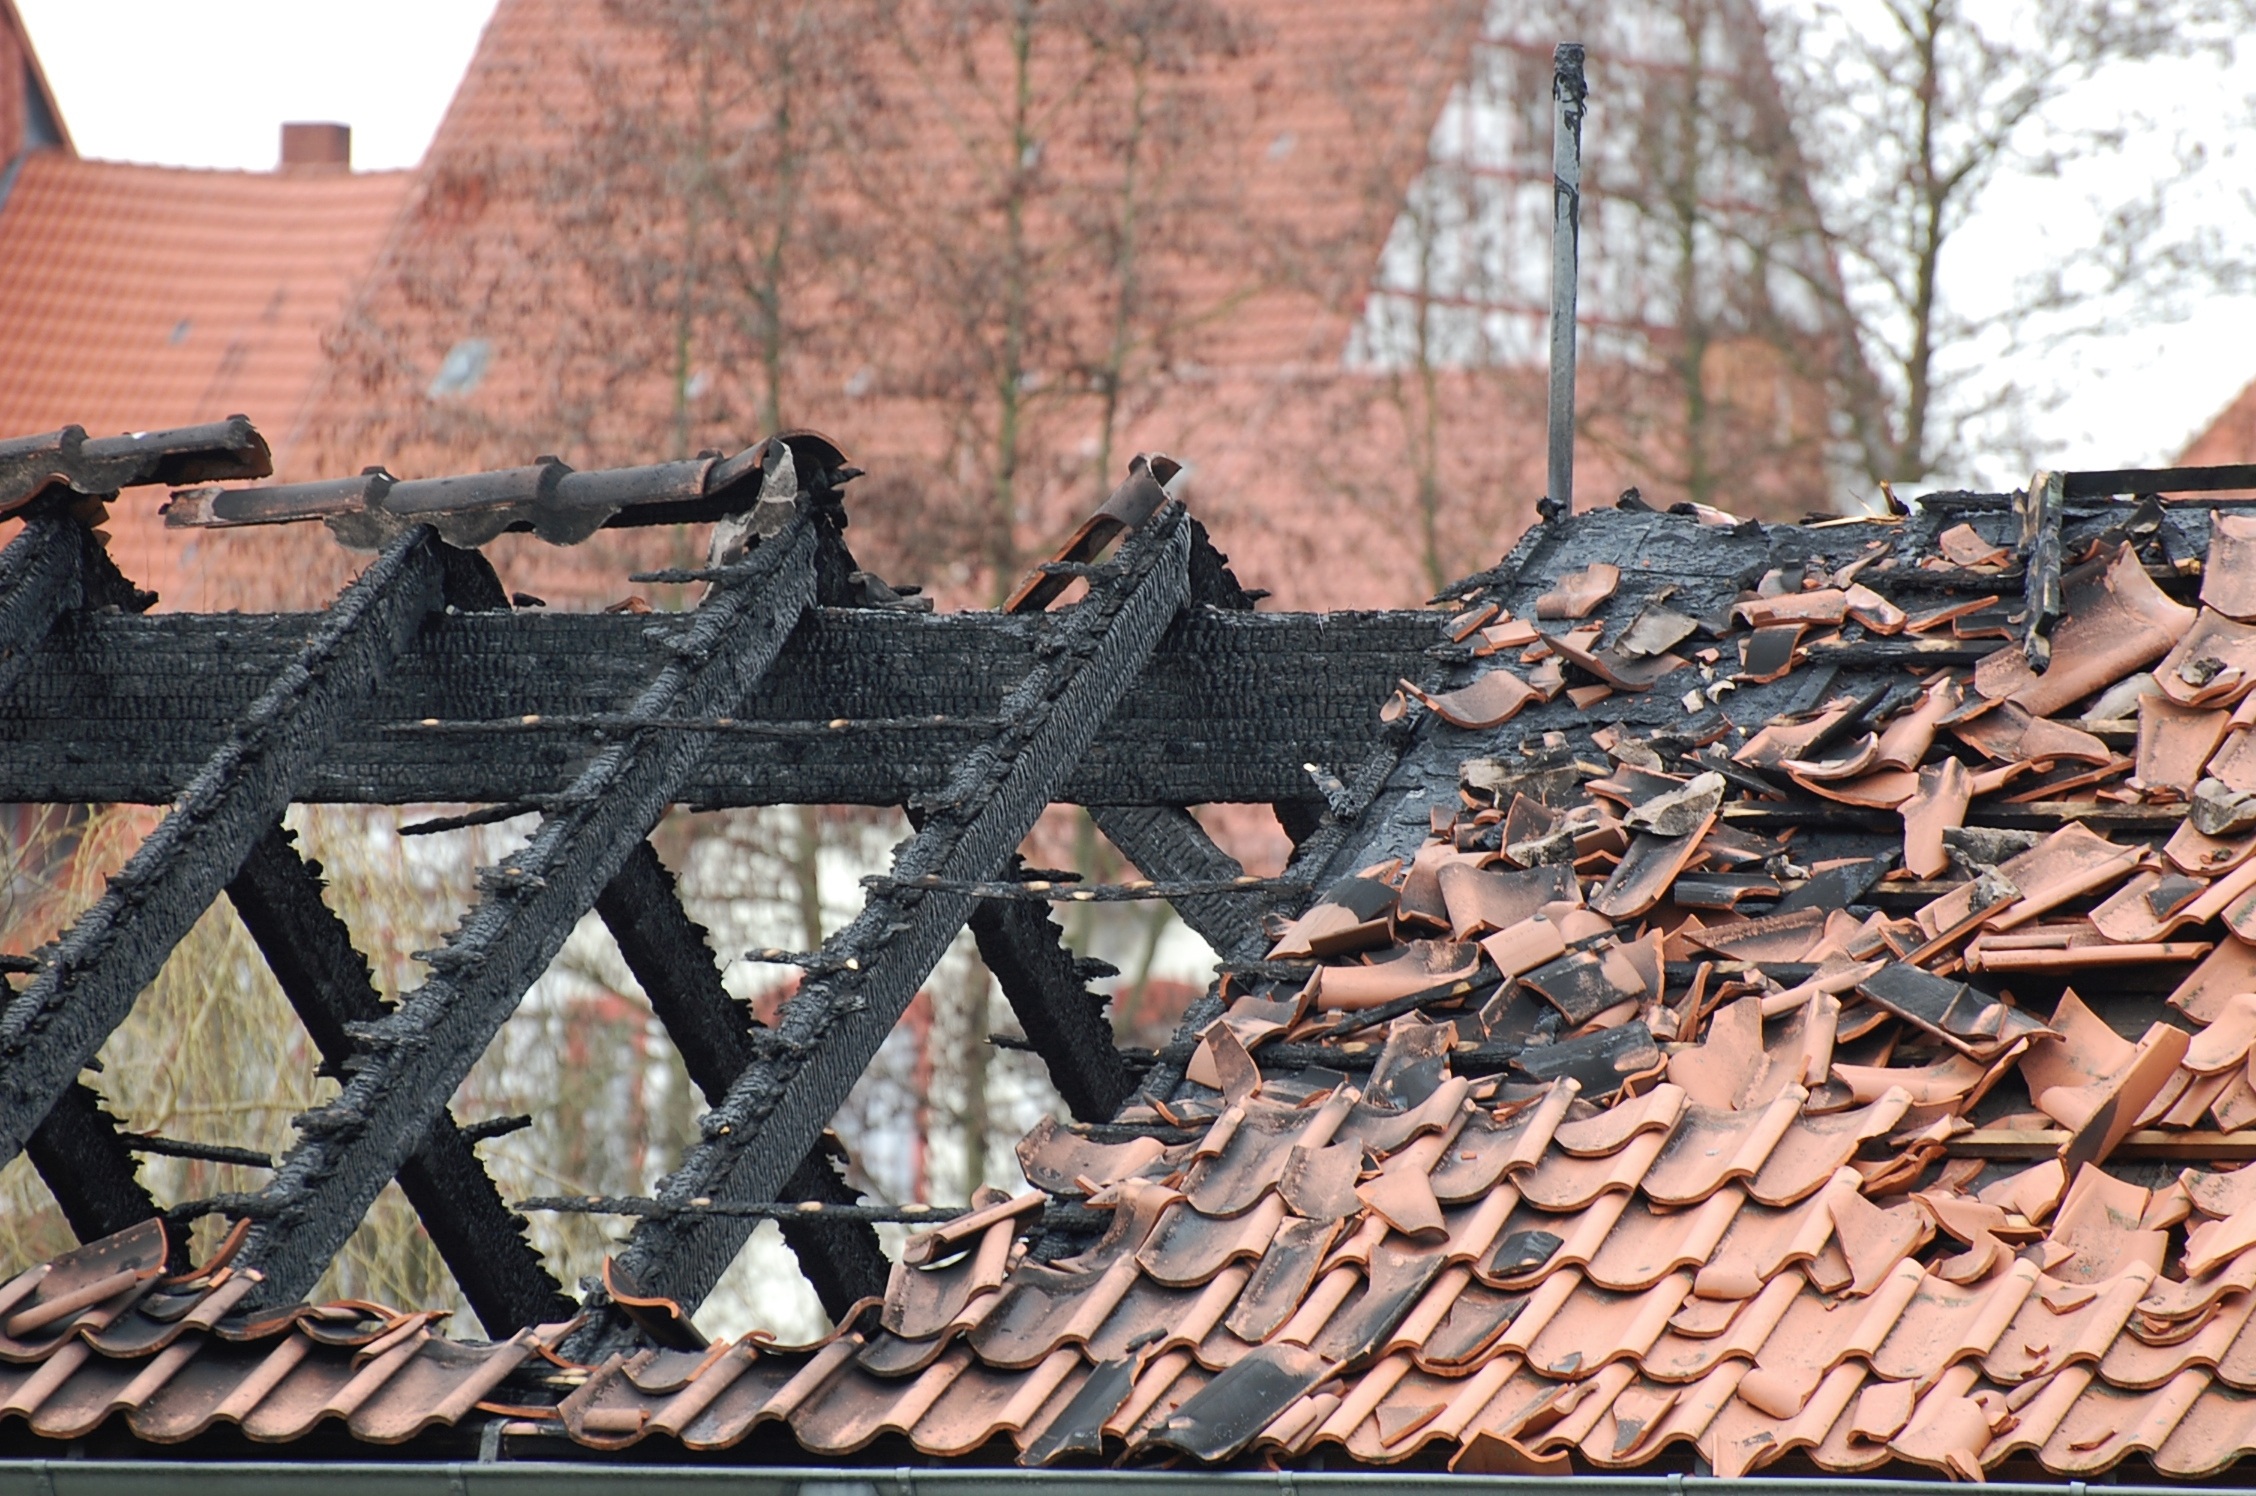
tree, wood, roof, wall, brick, material, brand, destruction, burned, scrap, burned down, outdoor structure